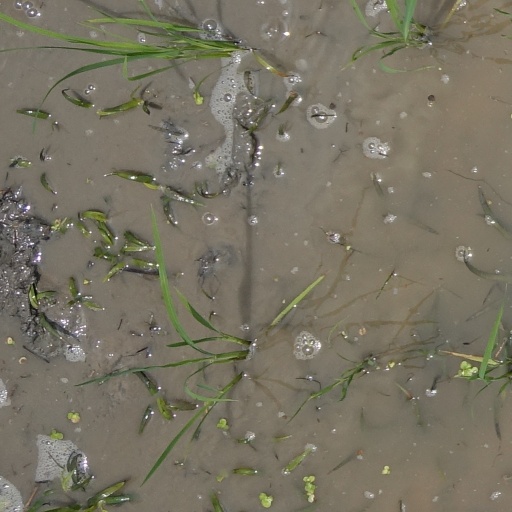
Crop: rice